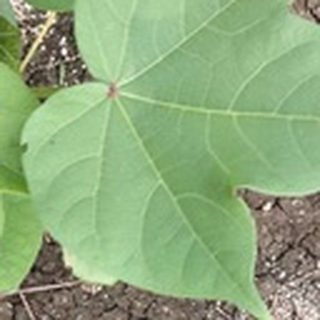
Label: healthy_cotton